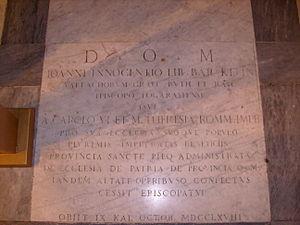
Inocențiu Micu-Klein, de son nom laïc Ioan Micu, né en 1692 à Sadu en Transylvanie et mort le 22 septembre 1768 à Rome, est un évêque gréco-catholique roumain.